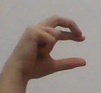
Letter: thal